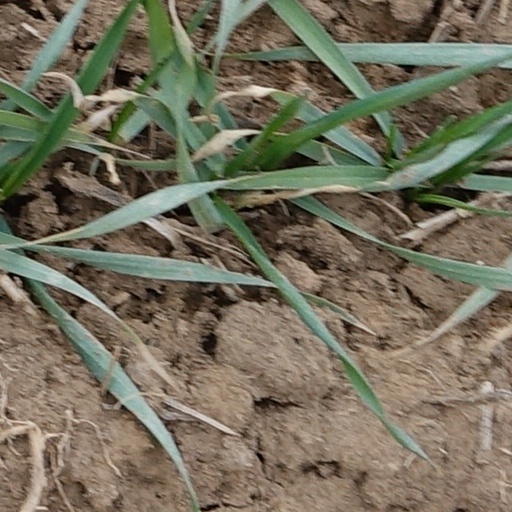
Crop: wheat